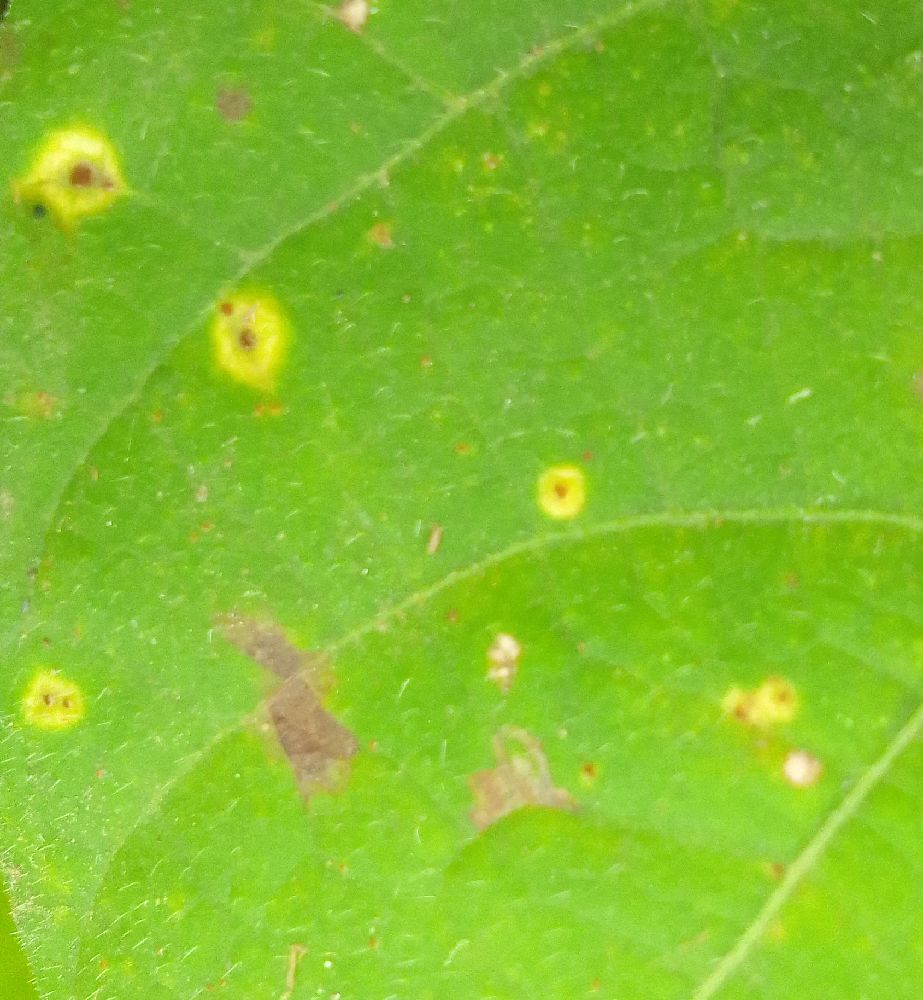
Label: rust